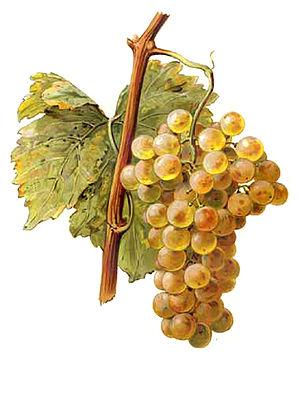
Cépage chasselas doré
Le chasselas de Thomery, également dénommé chasselas doré de Fontainebleau, est un cépage de chasselas cultivé dans le village de Thomery en Seine-et-Marne. Ce raisin de table, très proche du chasselas de Moissac, est produit et conservé selon des méthodes locales traditionnelles et uniques, depuis 1730. Les spécificités de cette culture, située en zone très septentrionale pour un raisin de table, reposent sur la mise au point de techniques de viticulture en espaliers sur murs, et d'optimisation de la maturation du fruit par des tailles très particulières de la vigne dites en « cordon Charmeux » ainsi que des méthodes spécifiques de conservation en fruitiers des grappes fraîches cueillies en octobre et commercialisées jusqu'au mois de mai de l'année suivante.